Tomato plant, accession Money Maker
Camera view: horizontal (90 deg, fisheye); turntable rotation: 150 degrees
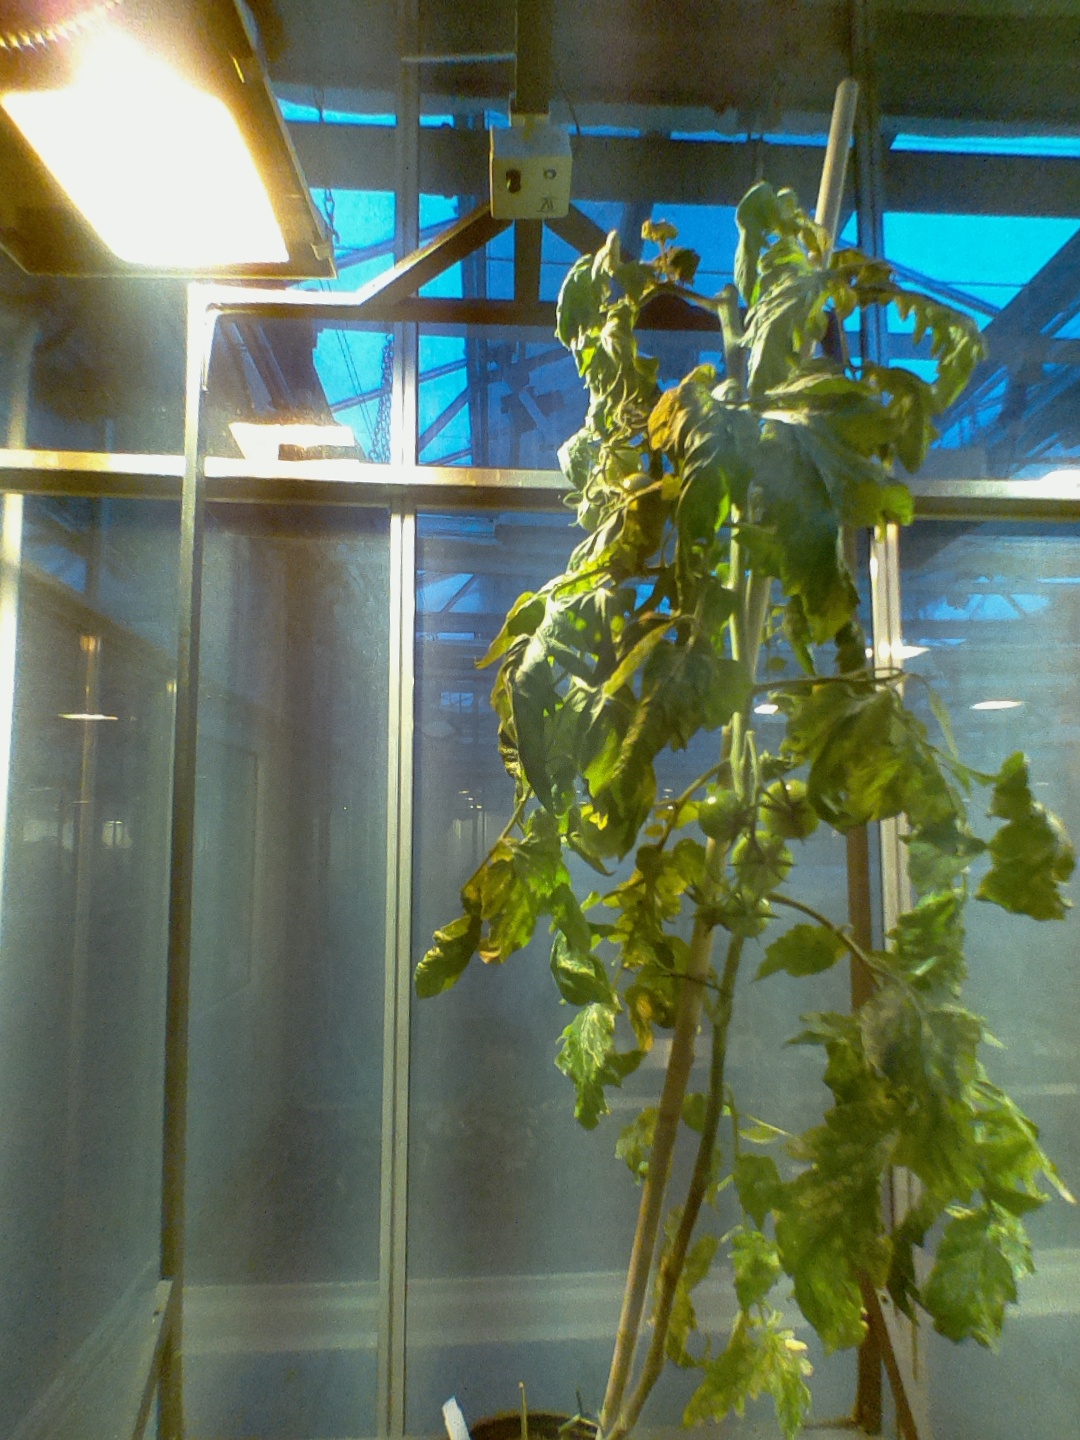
BBCH growth stage 76: 60%-70% of final fruit size